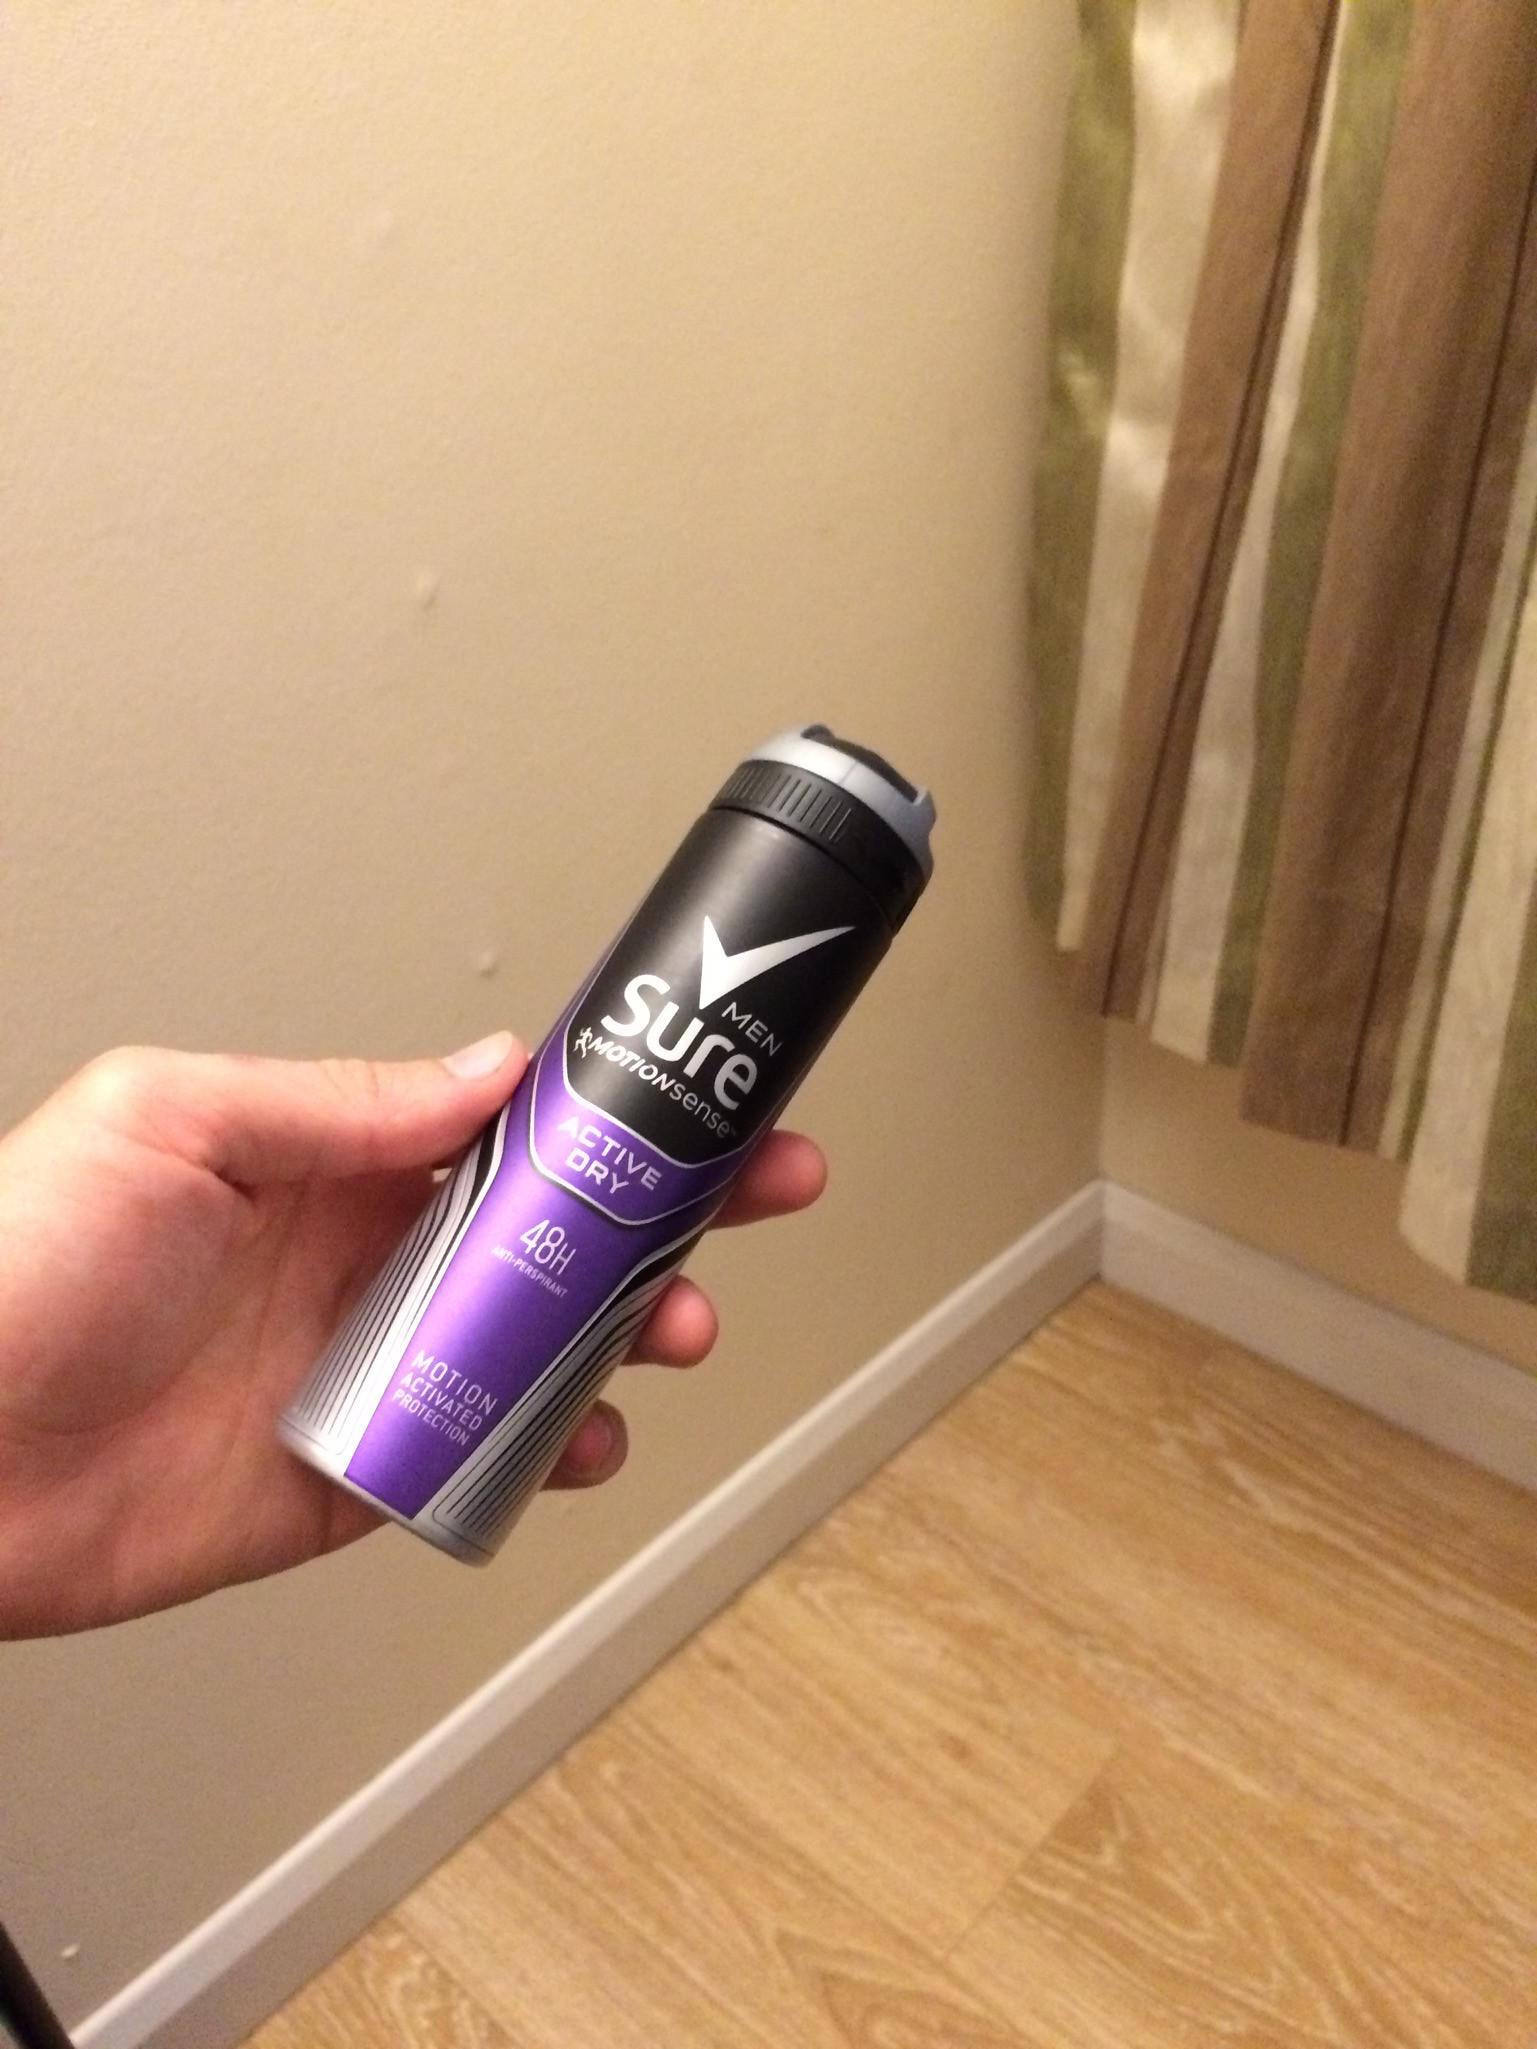
Object: Aerosol (Can)